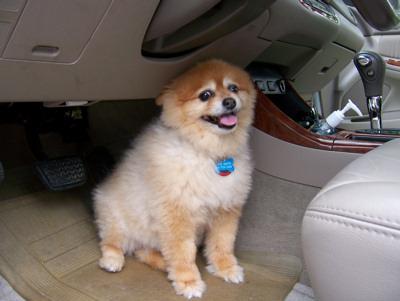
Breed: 1936-n000005-Pomeranian